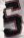
Number: 5